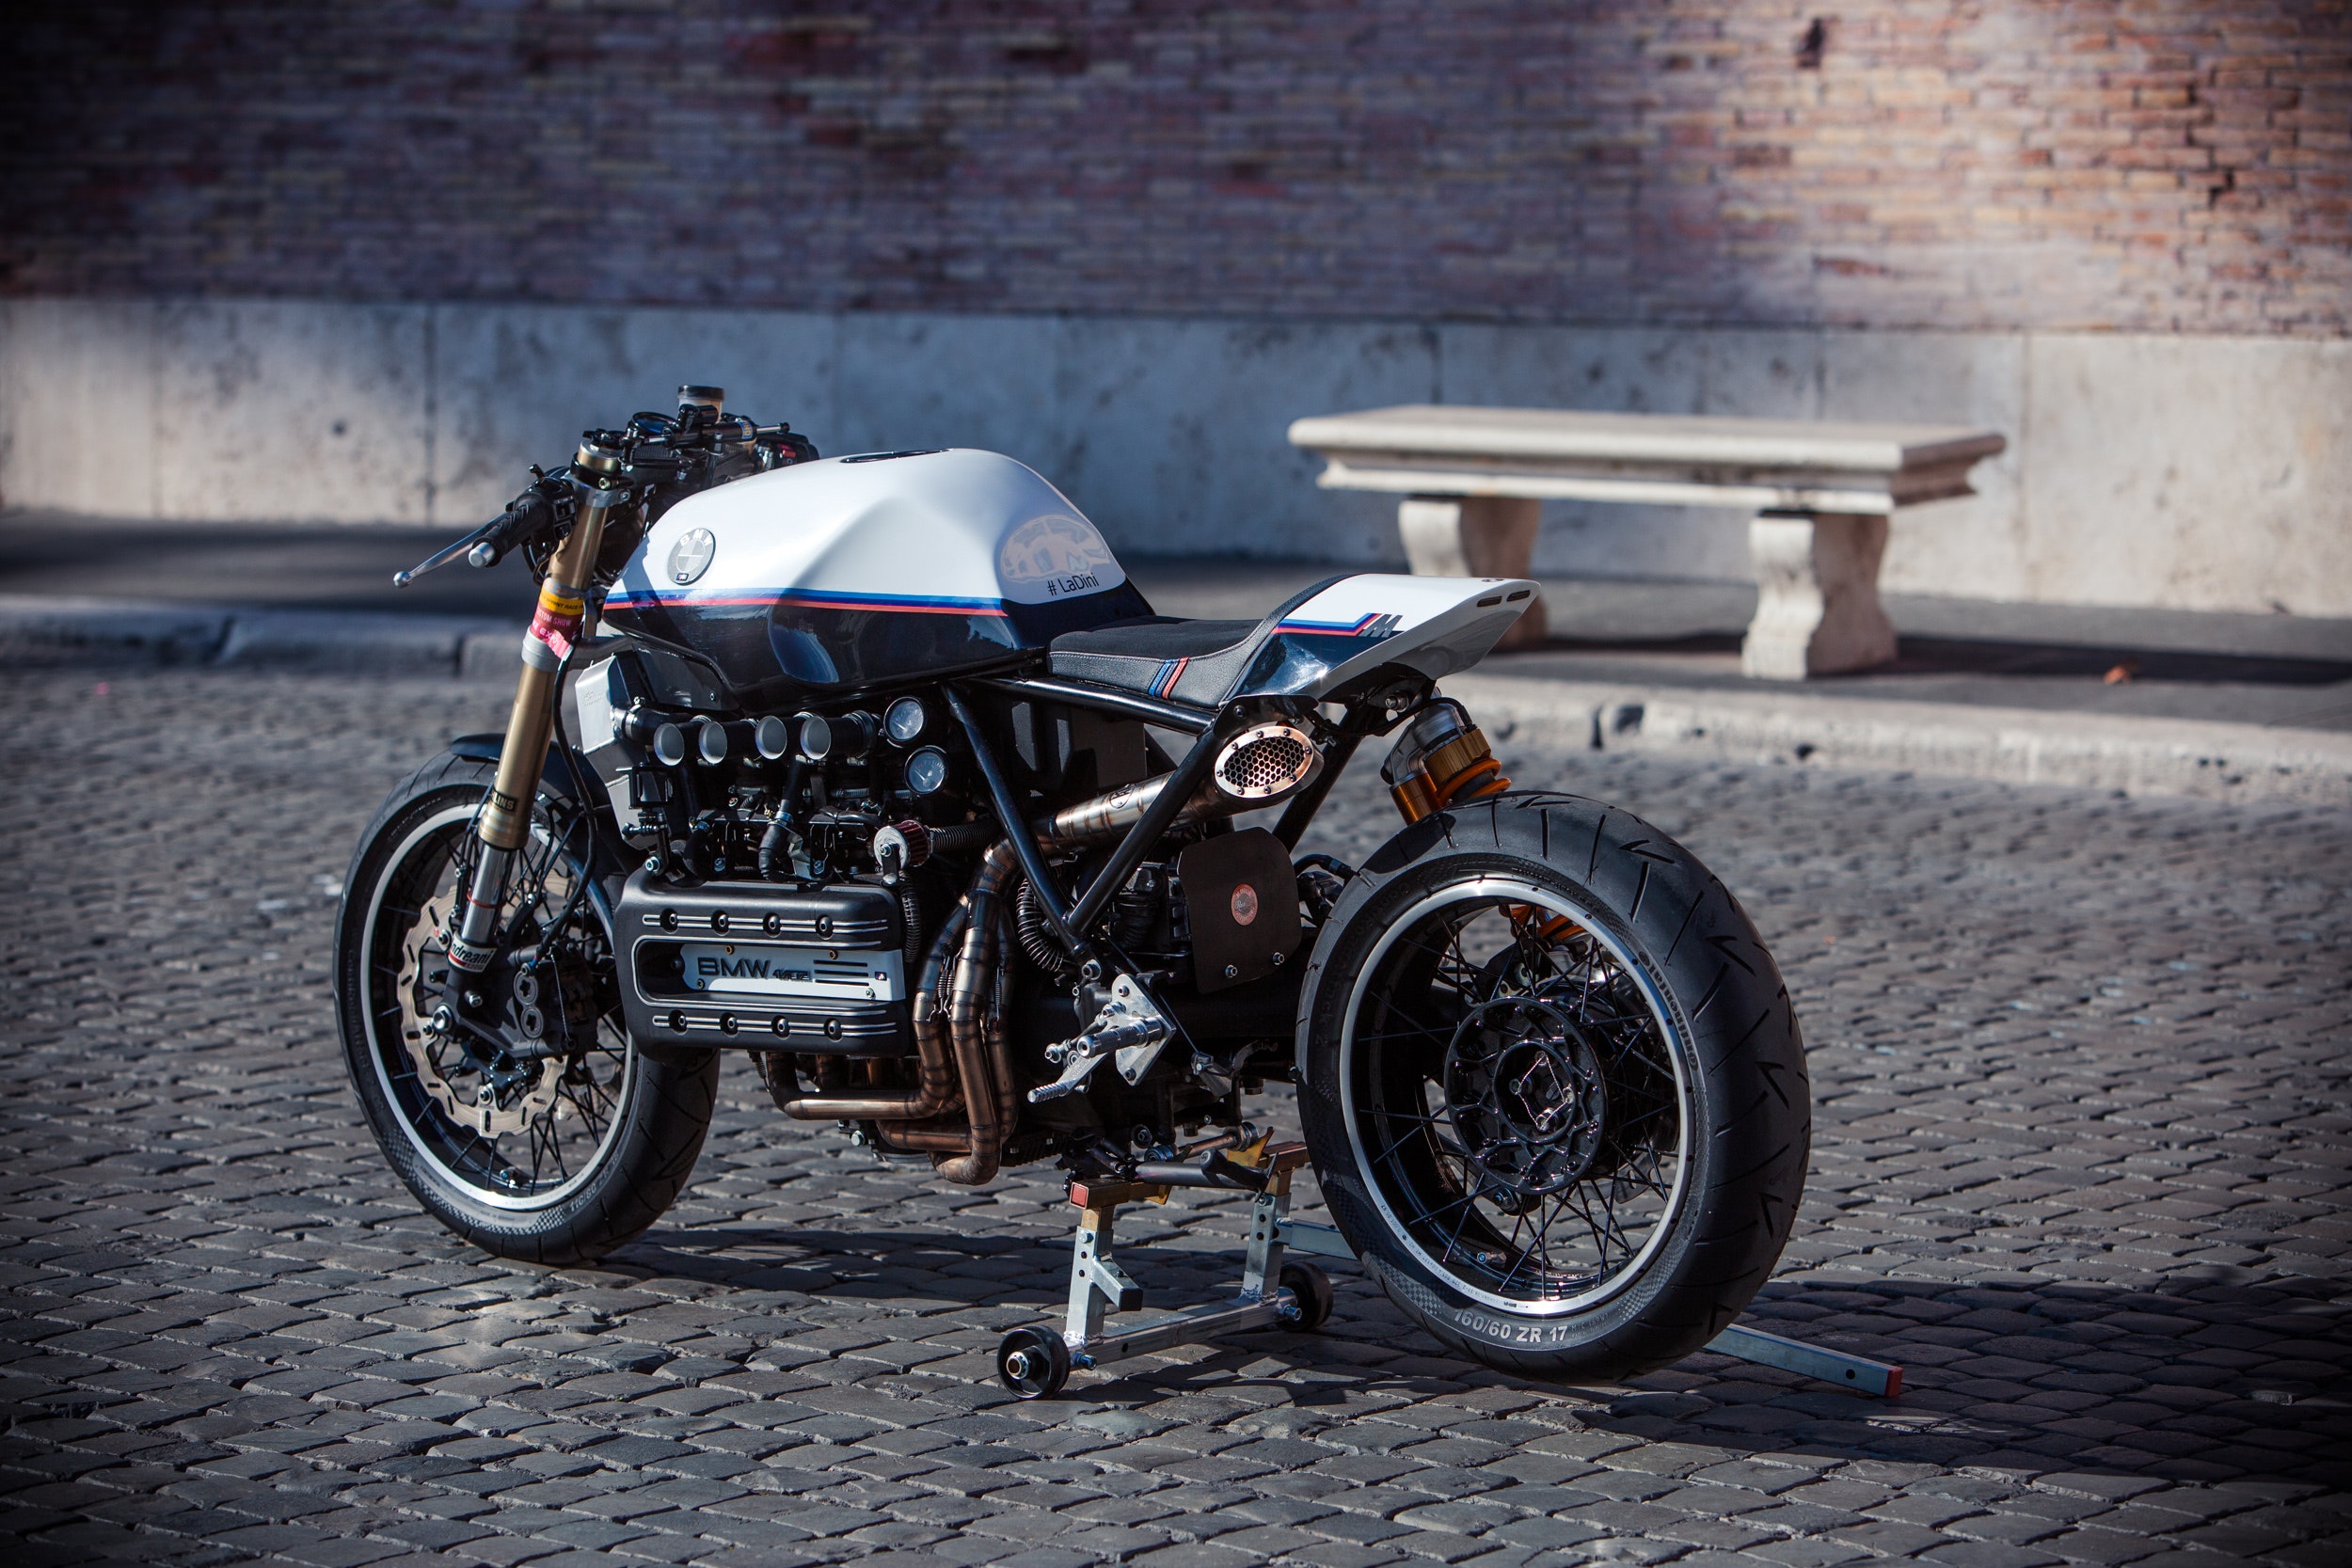
land vehicle, vehicle, motorcycle, motor vehicle, car, automotive tire, automotive design, rim, auto part, automotive exhaust, exhaust system, spoke, tire, automotive wheel system, wheel, engine, automotive lighting, headlamp, automotive engine part